Victor von Gibelin

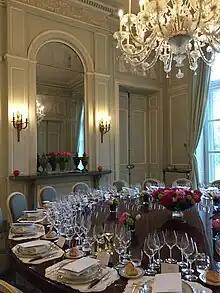
The dining room of the Hôtel de Besenval. It was in 1782, when the architect Alexandre-Théodore Brongniart, commissioned by the Baron de Besenval, transformed the "Grand cabinet" into what was then a novelty: A dining room in the neoclassical style.

In 1786, Victor von Gibelin became Sous-Lieutenant of the Swiss "" in France. In this capacity, in July 1789, he stood with his regiment on the Champ de Mars side by side with Pierre Victor, Baron de Besenval de Brunstatt, an influential Swiss military officer in French service and close friend of King Louis XVI and Queen Marie-Antoinette. In 1789, the Baron de Besenval was appointed Commandant en chef of the troops brought to Paris to suppress the riots which had been going on for some time. After 14 July 1789, Victor von Gibelin transferred to the "Company de Besenval" of the Swiss Guards in the same military rank, but in the function of an Officier-Major. On 10 August 1792, as Sous-Aide-Major, he commanded a battalion of the Swiss Guards during the Storming of the Palais des Tuileries, where he narrowly escaped death.